Margaret De Patta

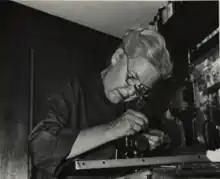
De Patta, c. 1960

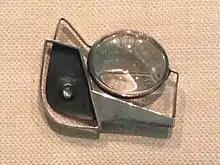
Brooch designed by Margaret De Patta, circa 1950

Margaret De Patta ("née" Strong; 1903–1964) was an American jewelry designer and educator, active in the mid-century jewelry movement.